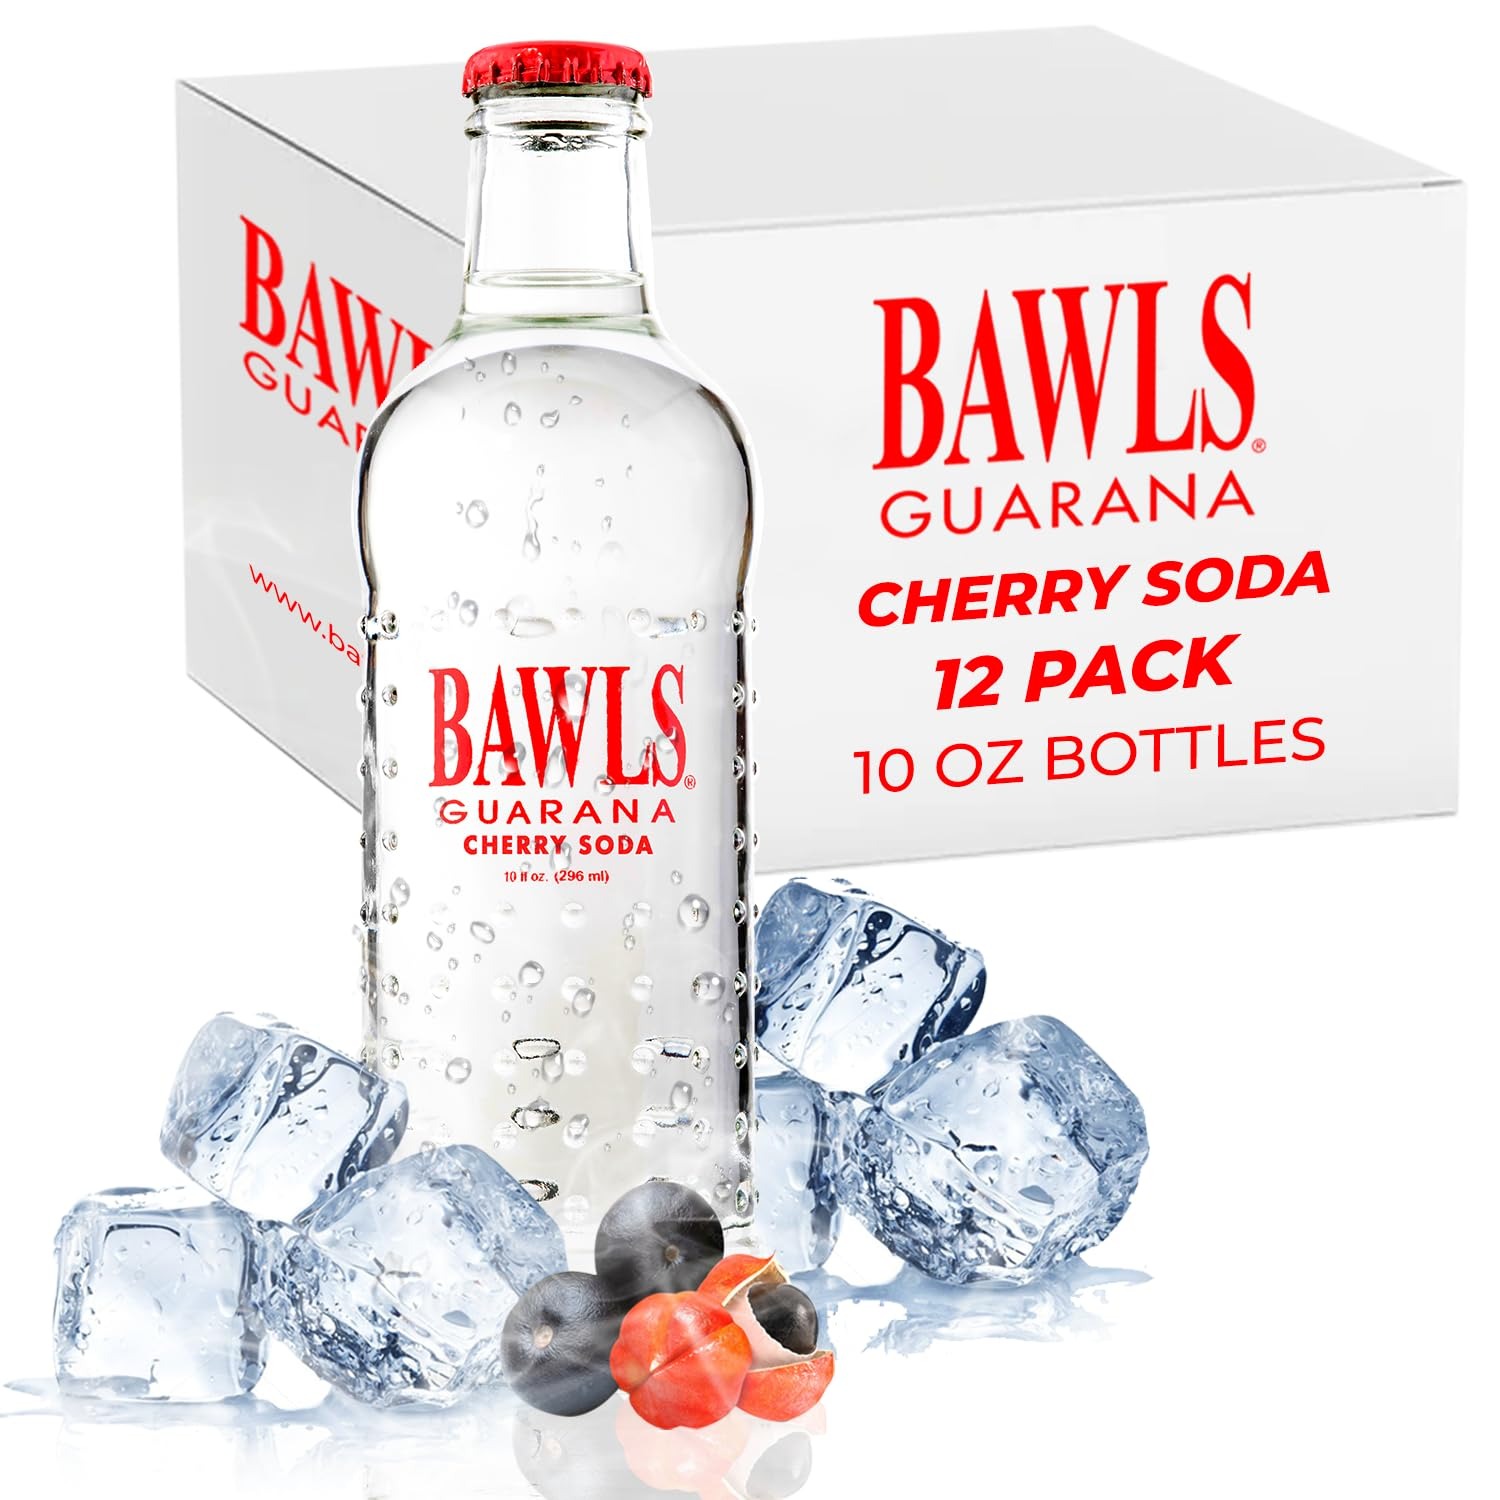
Item Name: BAWLS Guarana Cherry, BAWLS Guarana Drink, Guarana Soda, Guarana Fueled Soda for Energy, High Energy Caffeinated Drink, 10oz 12 Pack Glass Bottles
Bullet Point 1: Experience a sustained energy boost with BAWLS Guarana's infusion of the powerful Guarana Berry. For long-lasting energy for gaming and to focus on those late-nights.
Bullet Point 2: Fuel your day with BAWLS Guarana, a highly caffeinated premium beverage. Stay alert and focused with this unique guarana fueled drink.
Bullet Point 3: Enjoy BAWLS Guarana. Elevate your energy with this caffeine-packed, caffeinated drink.
Bullet Point 4: Unlock your full focus during late-night rushes with BAWLS Guarana. The guarana filled drink that keeps you going when it matters most.
Product Description: BAWLS Guarana Cherry has all the indescribable zing and potent caffeine punch as our Original, but with a mouthwatering, mind-bending cherry twist. Take a dollop of whipped cream with a luscious cherry on top, infuse it with that guarana allure, turn it into a hyper-caffeinated dream with a subtle sweetness and a rich, citrusy finish... and its sublime, mellow justice is still not served.
Value: 10.0
Unit: Fl Oz

Price: 37.99